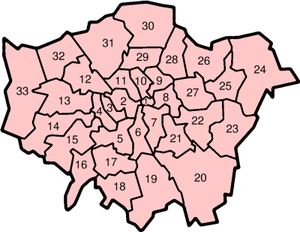
Greenwich and Lewisham est une circonscription territorial de la London Assembly.
City and East est une circonscription territorial de la London Assembly.
Lambeth and Southwark est une circonscription territorial de la London Assembly.
Croydon and Sutton est une circonscription territorial de la London Assembly.